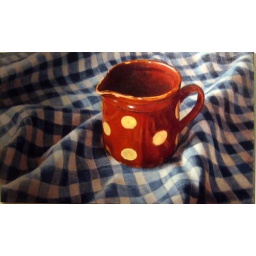
Painting with red spotted jug on blue checked tablecloth in St Germain gallery, Paris